Who Am I? (2009 film)

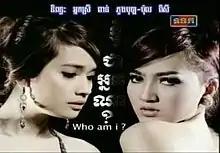
theatrical poster

Who Am I? is the debut Cambodian lesbian-themed tragic romance film by writer and director Khmer novelist, Phoan Phoung Bopha. The plot deals with a taboo lesbian love story about a Cambodian-American woman infatuated with a famous Cambodian actress.